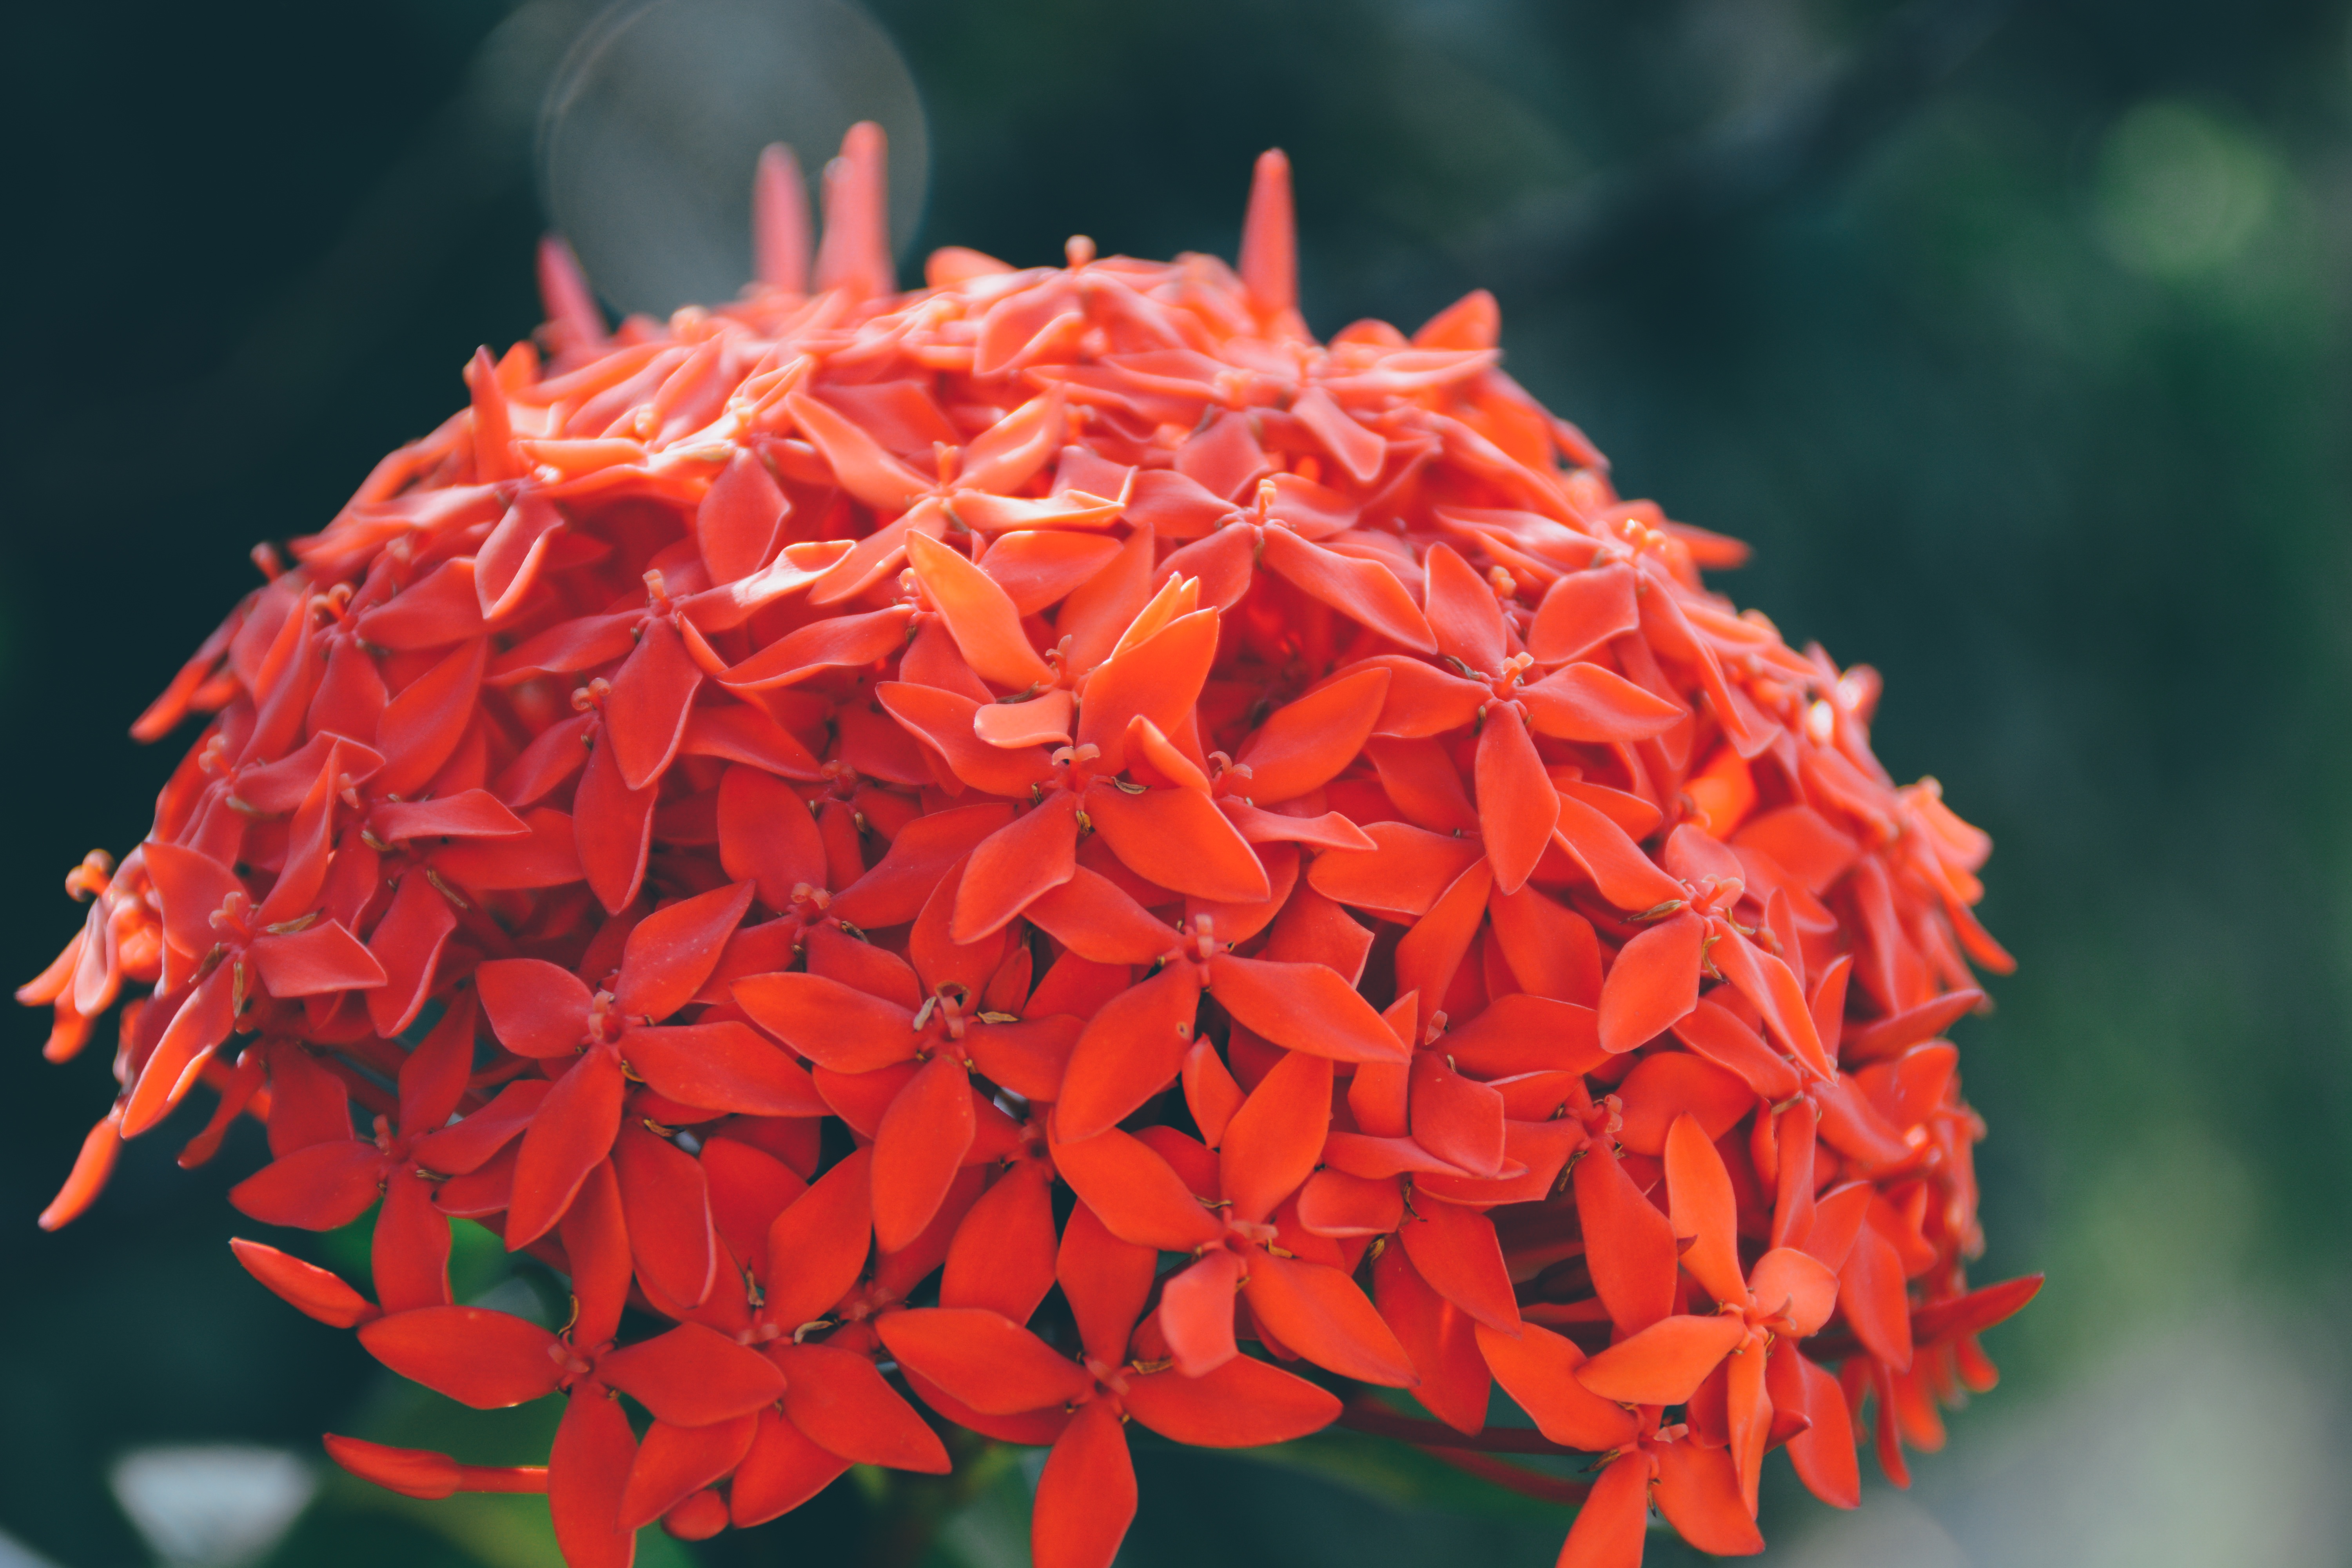
branch, plant, leaf, flower, petal, red, produce, autumn, botany, flora, macro photography, flowering plant, land plant